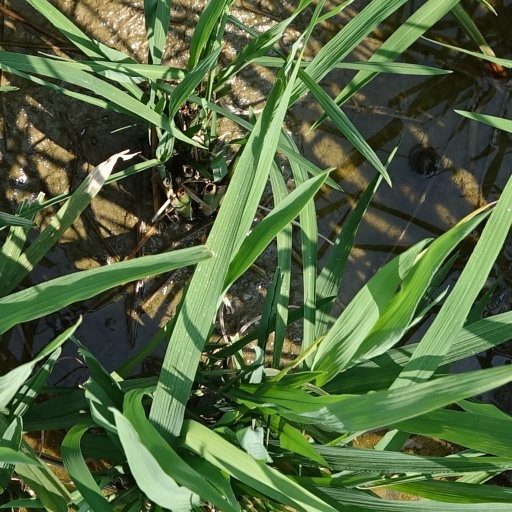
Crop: rice